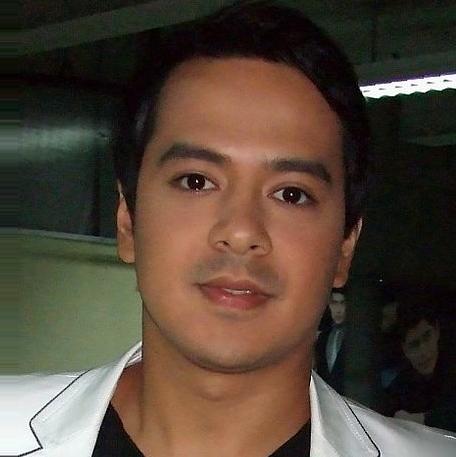
Age: 26